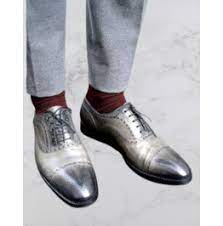
Label: Brogue